Fenton Downtown Historic District

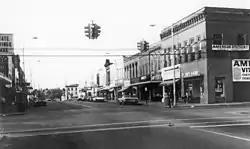

The Fenton Downtown Historic District was a commercial historic district located along LeRoy Street between Silver Lake Road and Ellen Street in Fenton, Michigan. The district was added to the National Register of Historic Places in 1974, but was substantially demolished and subsequently delisted in 1975.